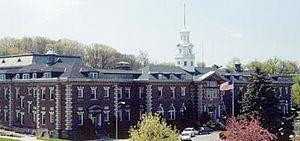
Glass ou Verre au Québec, est un thriller fantastique américain réalisé par M. Night Shyamalan, sorti en 2019. Il fait suite à deux précédents films du réalisateur, Incassable et Split.